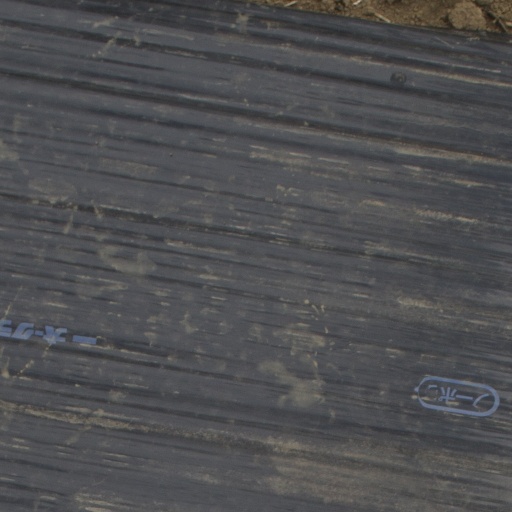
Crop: Jerusalem artichoke